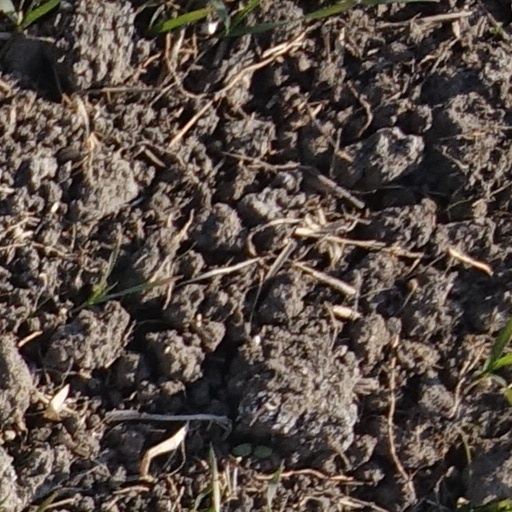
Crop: wheat